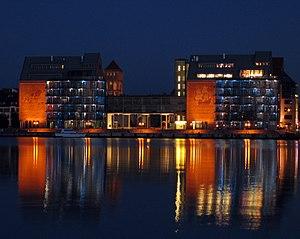
Rostock /ˈʁɔstɔk/ est une ville-arrondissement du nord de l’Allemagne. C’est la plus grande ville de Mecklembourg-Poméranie occidentale. Rostock est située sur les bords de la rivière Warnow.